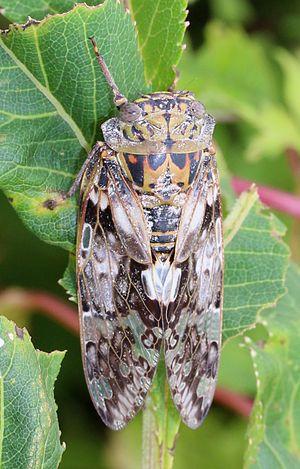
Platypleura est un genre d'insectes hémiptères de la famille des Cicadidae et de la sous-famille des Cicadinae.